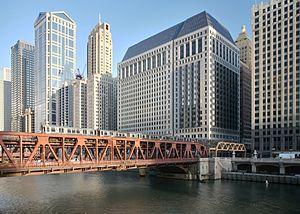
L'Union Loop est la boucle aérienne du métro de Chicago située au cœur du centre-ville, délimitée par Lake Street au nord, Wabash Avenue à l'est, Van Buren Street au sud et Wells Street à l'ouest. La boucle supporte cinq lignes du métro interconnectées. L'Union Loop tient son nom du tracé en forme de boucle situé dans le secteur financier du Loop de Chicago.